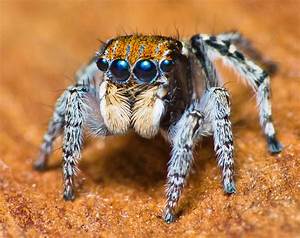
Label: ragno